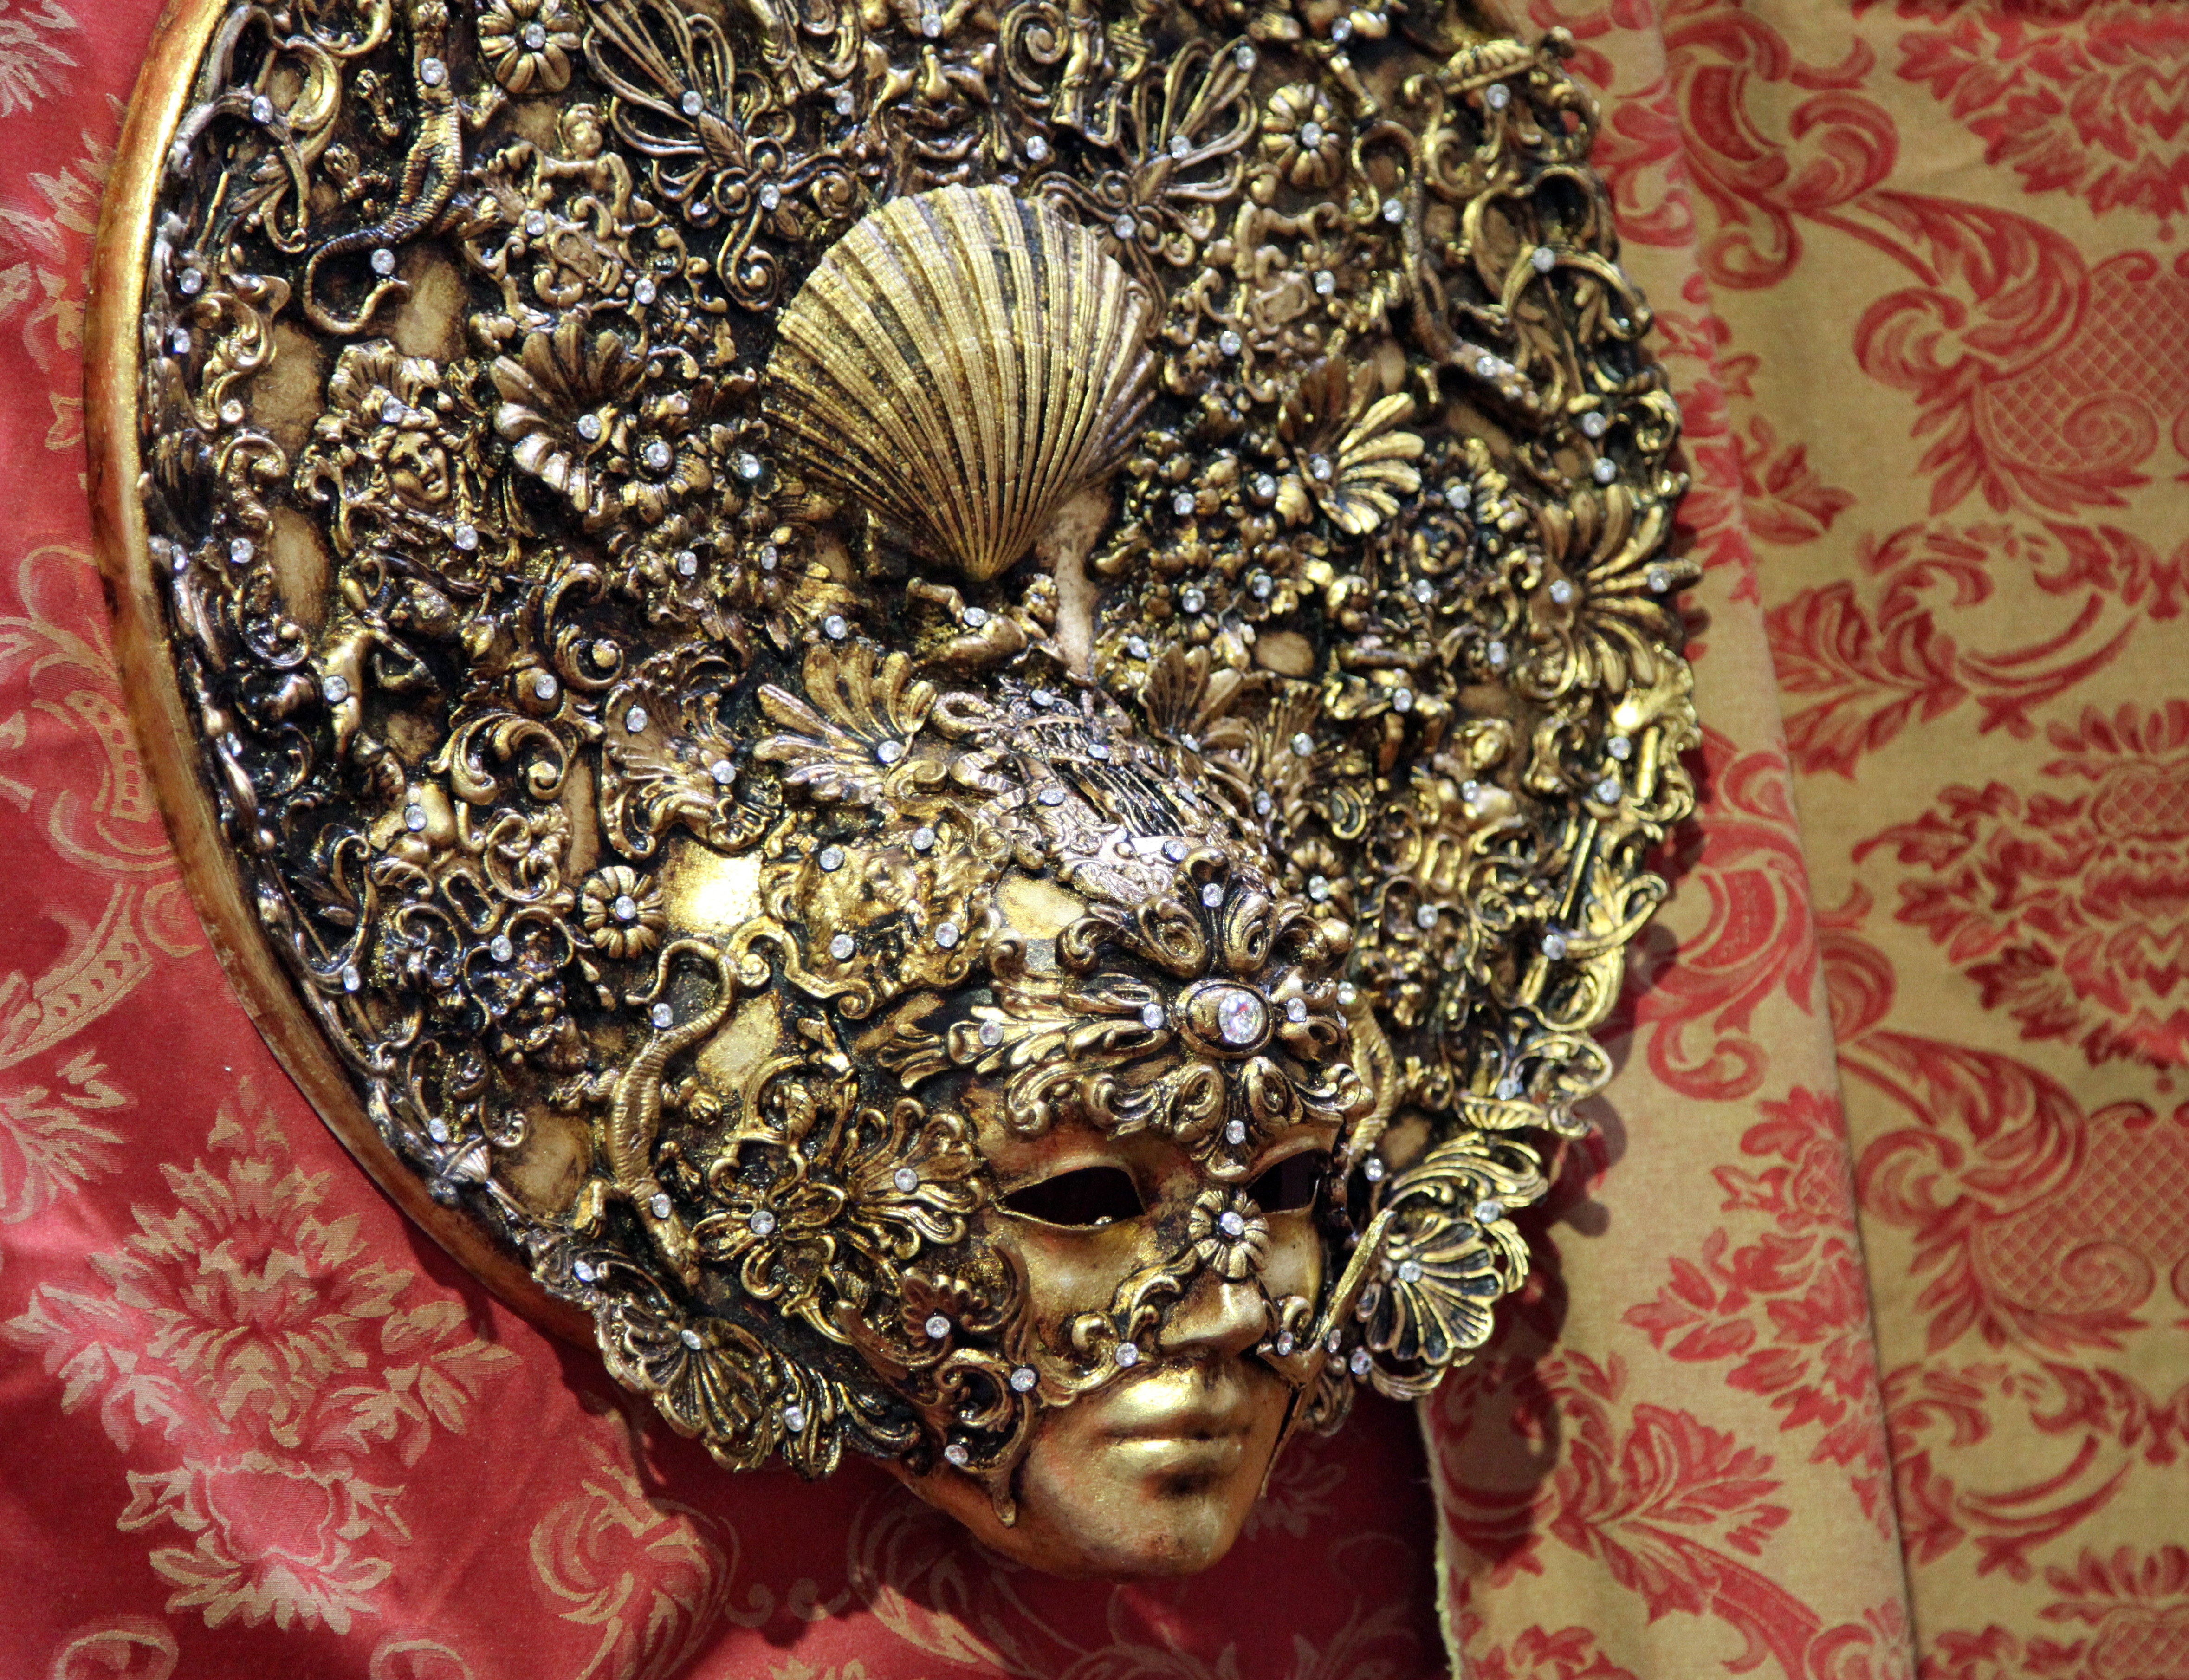
pattern, carnival, venice, clothing, art, mask, design, decorated, carving, costume, panel, headdress, fashion accessory